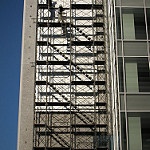
Label: buildings